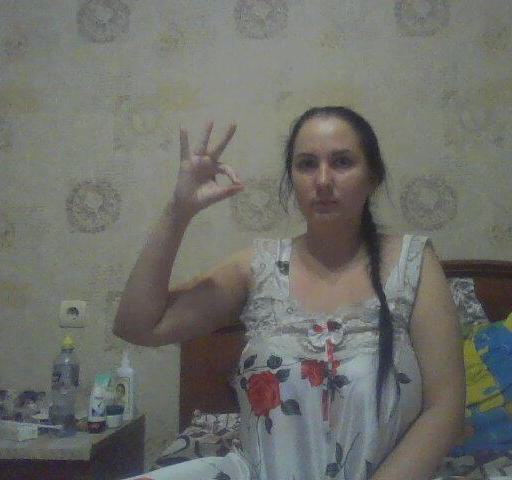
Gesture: ok